Highland games

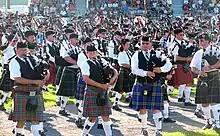
Massed bands at the Glengarry Highland Games, Maxville, Ontario, Canada, 2006

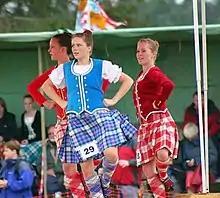
Highland Dancing Competition at the Dornoch Highland Gathering, Scotland

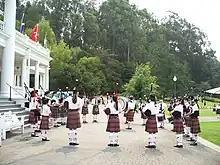
Highland Pipeband Competition Circle (Prince Charles Pipe Band 2008)

The modern Highland games are largely a 19th-century development, from the period following the Jacobite rebellions and subsequent ban on Highland dress.